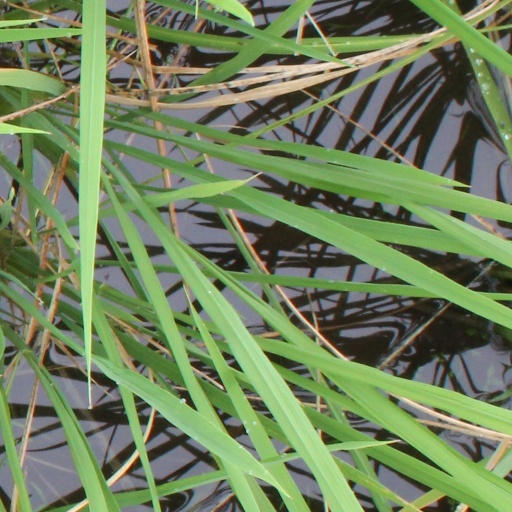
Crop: rice